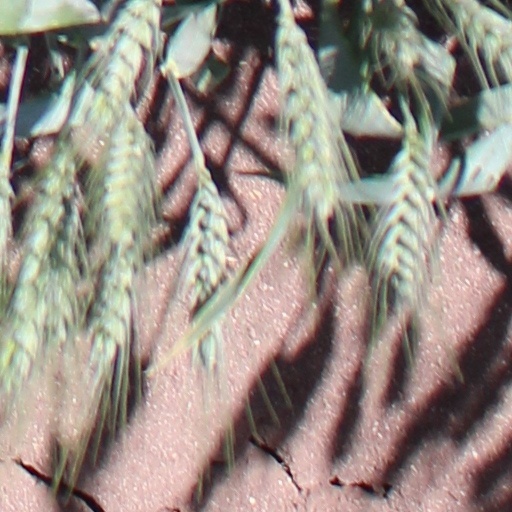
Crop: wheat